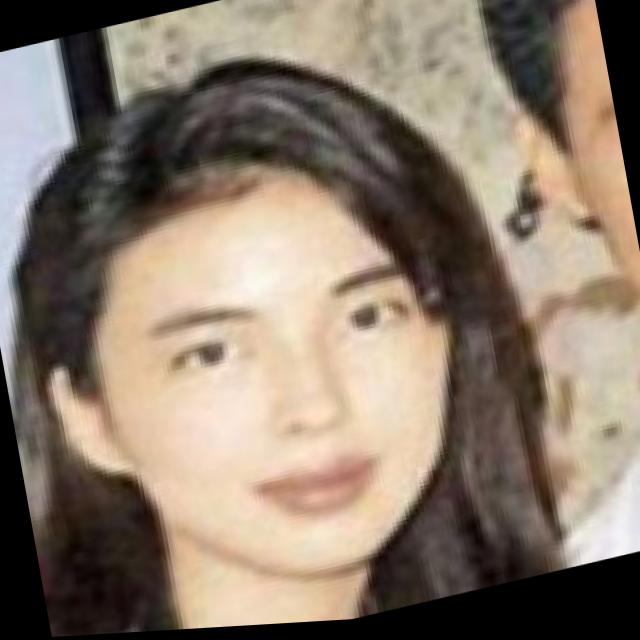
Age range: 21-44